Marshall Islands at the 2016 Summer Olympics

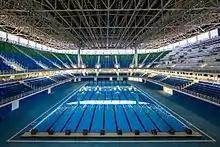
Olympic Aquatics Stadium where Harris and Furgeson competed in the 2016 Summer Olympics

The Marshall Islands received universality invitations from FINA to send one male and one female swimmer to the 2016 Summer Olympics.